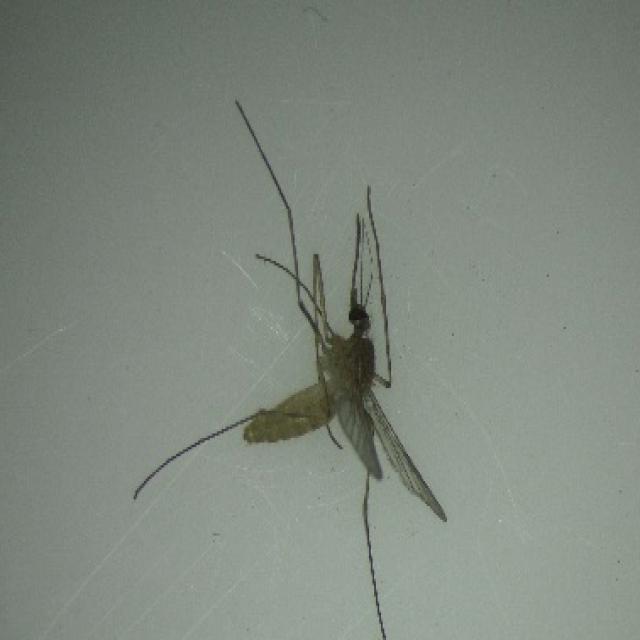
Species: culex_pipiens